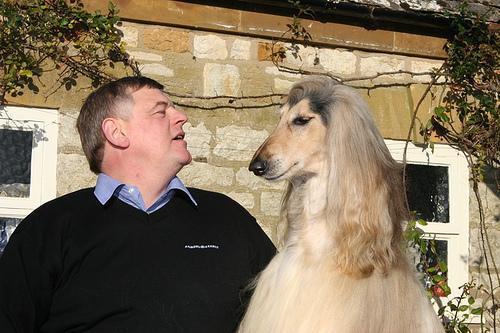
Afghan_hound